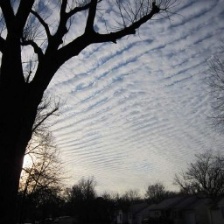
Cloud type: Cirrocumulus